Pogona

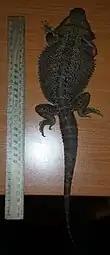
Captive adult measuring over 30 cm (1 ft)

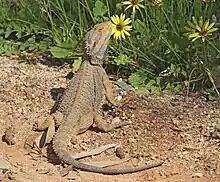
Galore Hill Nature Reserve, New South Wales, Australia

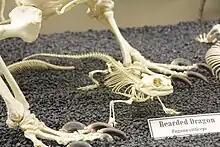
Skeleton at the Museum of Osteology in Oklahoma City, Oklahoma, United States

The genus "Pogona" is in the subfamily Amphibolurinae of the lizard group Agamidae. Bearded dragons are characterized by their broad, triangular heads, flattened bodies, and rows and clusters of spiny scales covering their entire bodies. When threatened, bearded dragons puff up their bodies and beards to ward off predators and make their somewhat dull spikes seem more dangerous. Bearded dragons display a hand-waving gesture to show submission (most often when acknowledging another bearded dragon's territory), and a head-bobbing display to show dominance between dragons. Some have the ability to slightly change color in response to certain stimuli including rivalry challenges between males and ambient temperature changes (e.g., turning black to absorb heat). Bearded dragons occur in a variety of colors and morphs and can range from being all dark to completely white under controlled breeding conditions. Males grow up to long, and females up to .